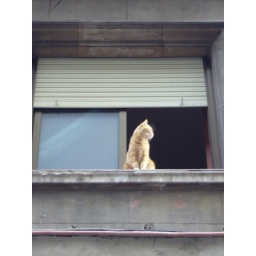
My first kitty in Barcelona. He's perched on the ledge of a second floor window! Cute!